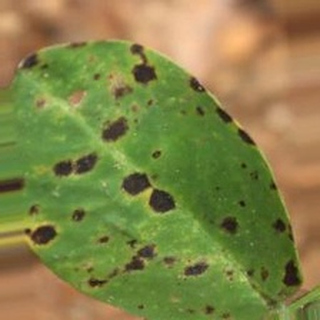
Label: groundnut_late_leaf_spot